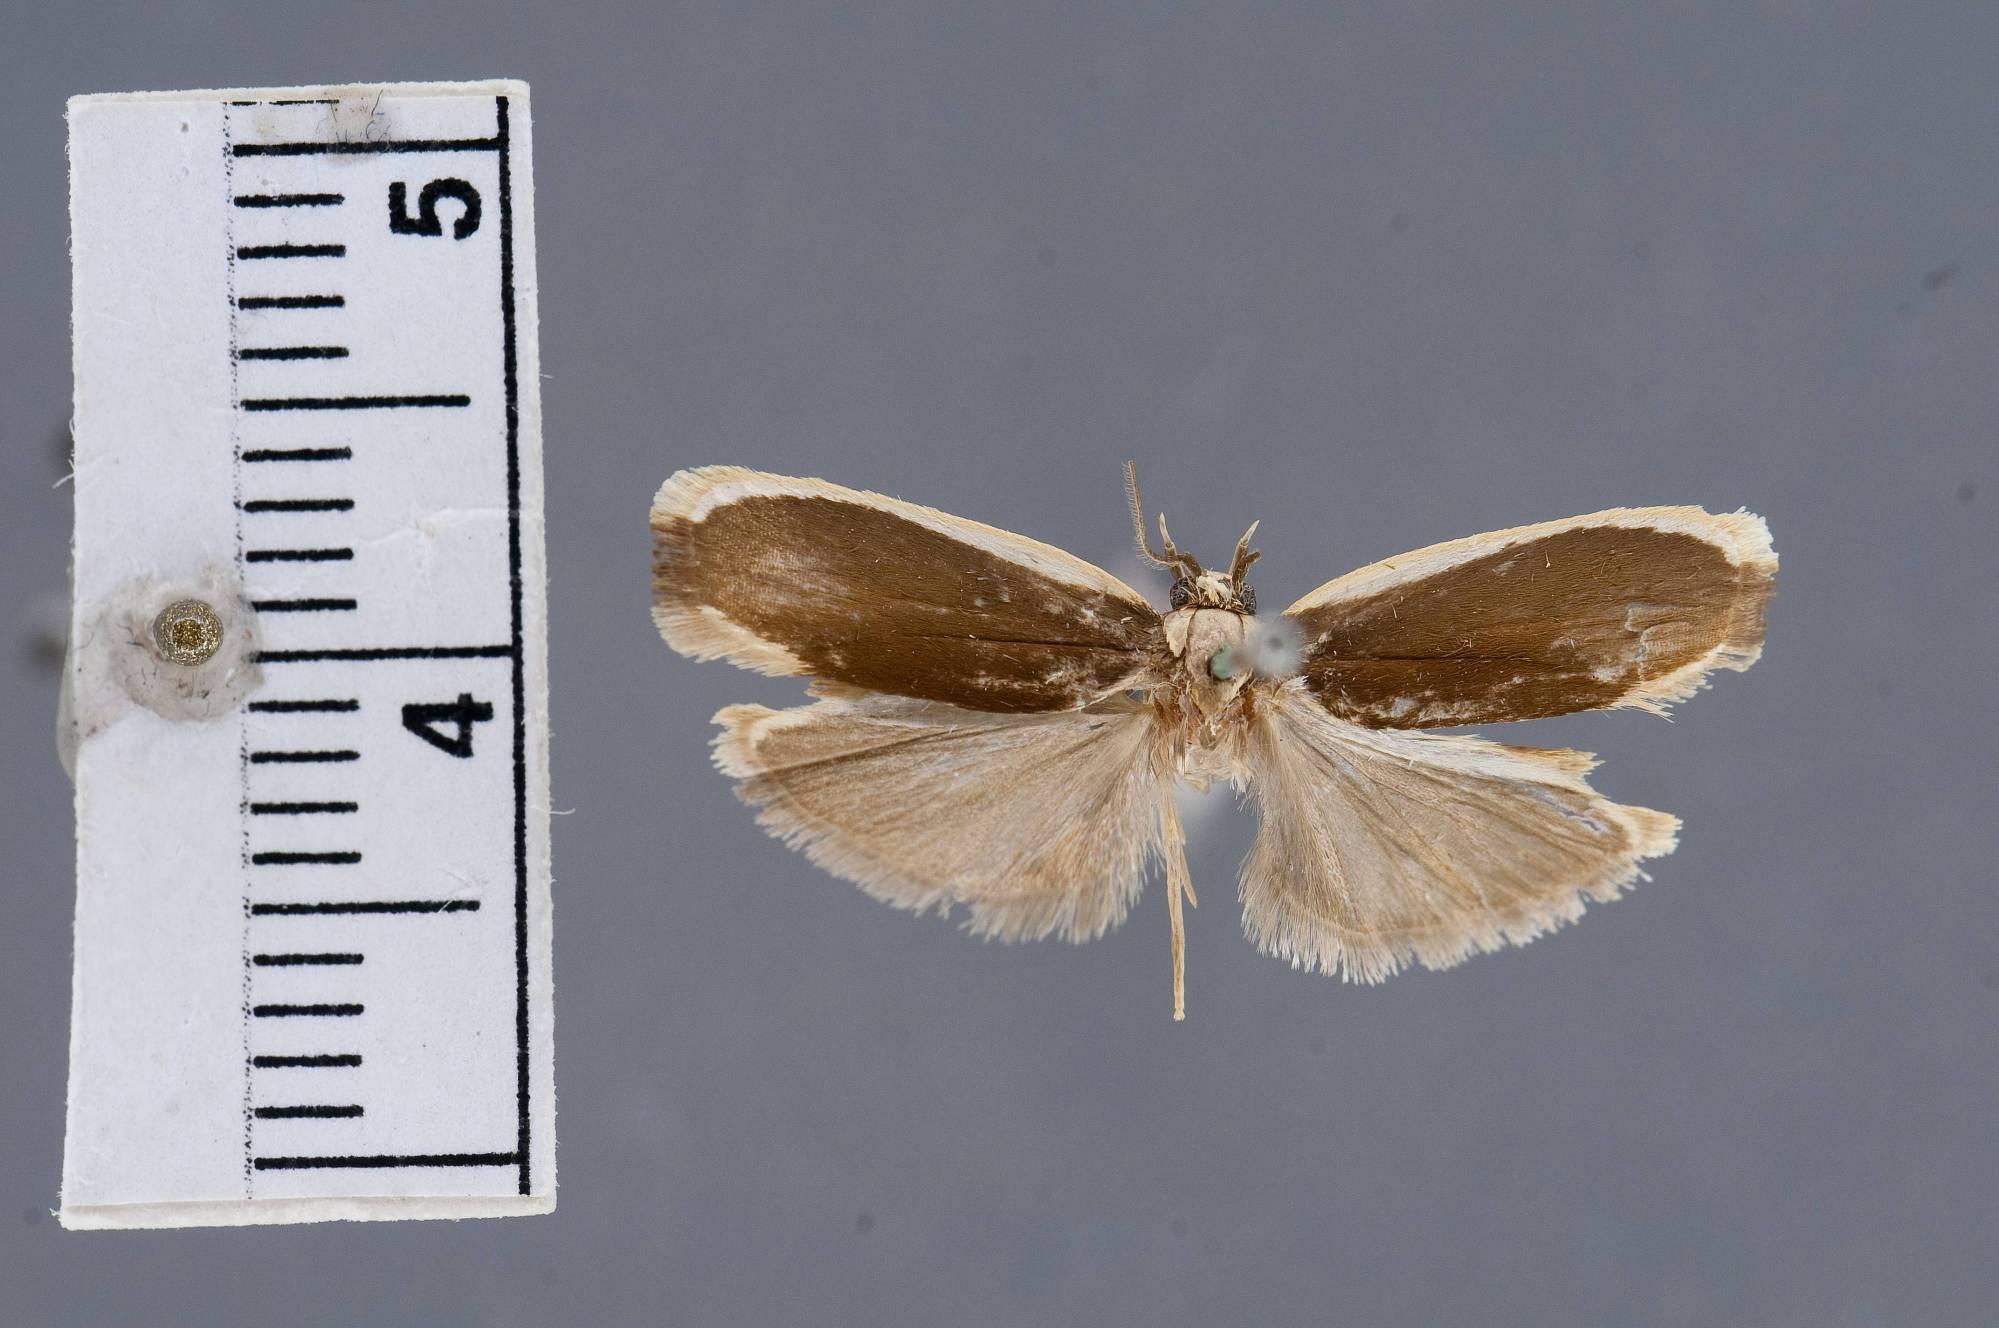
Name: Stenoma graphica
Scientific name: Stenoma graphica Busck, 1920
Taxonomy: Animalia, Arthropoda, Insecta, Lepidoptera, Glossata, Depressariidae, Stenomatinae
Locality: Sixola River, Costa Rica
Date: Apr 1907